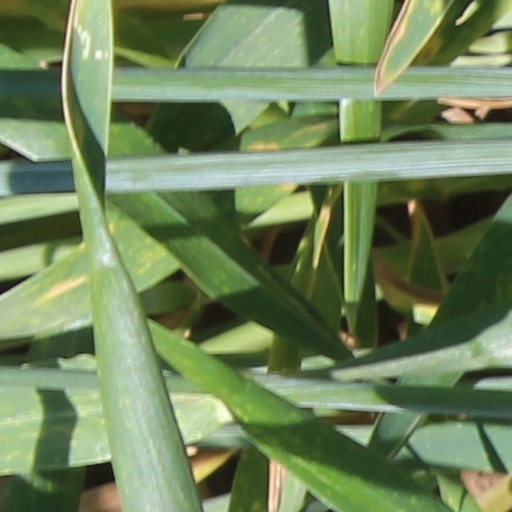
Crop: wheat